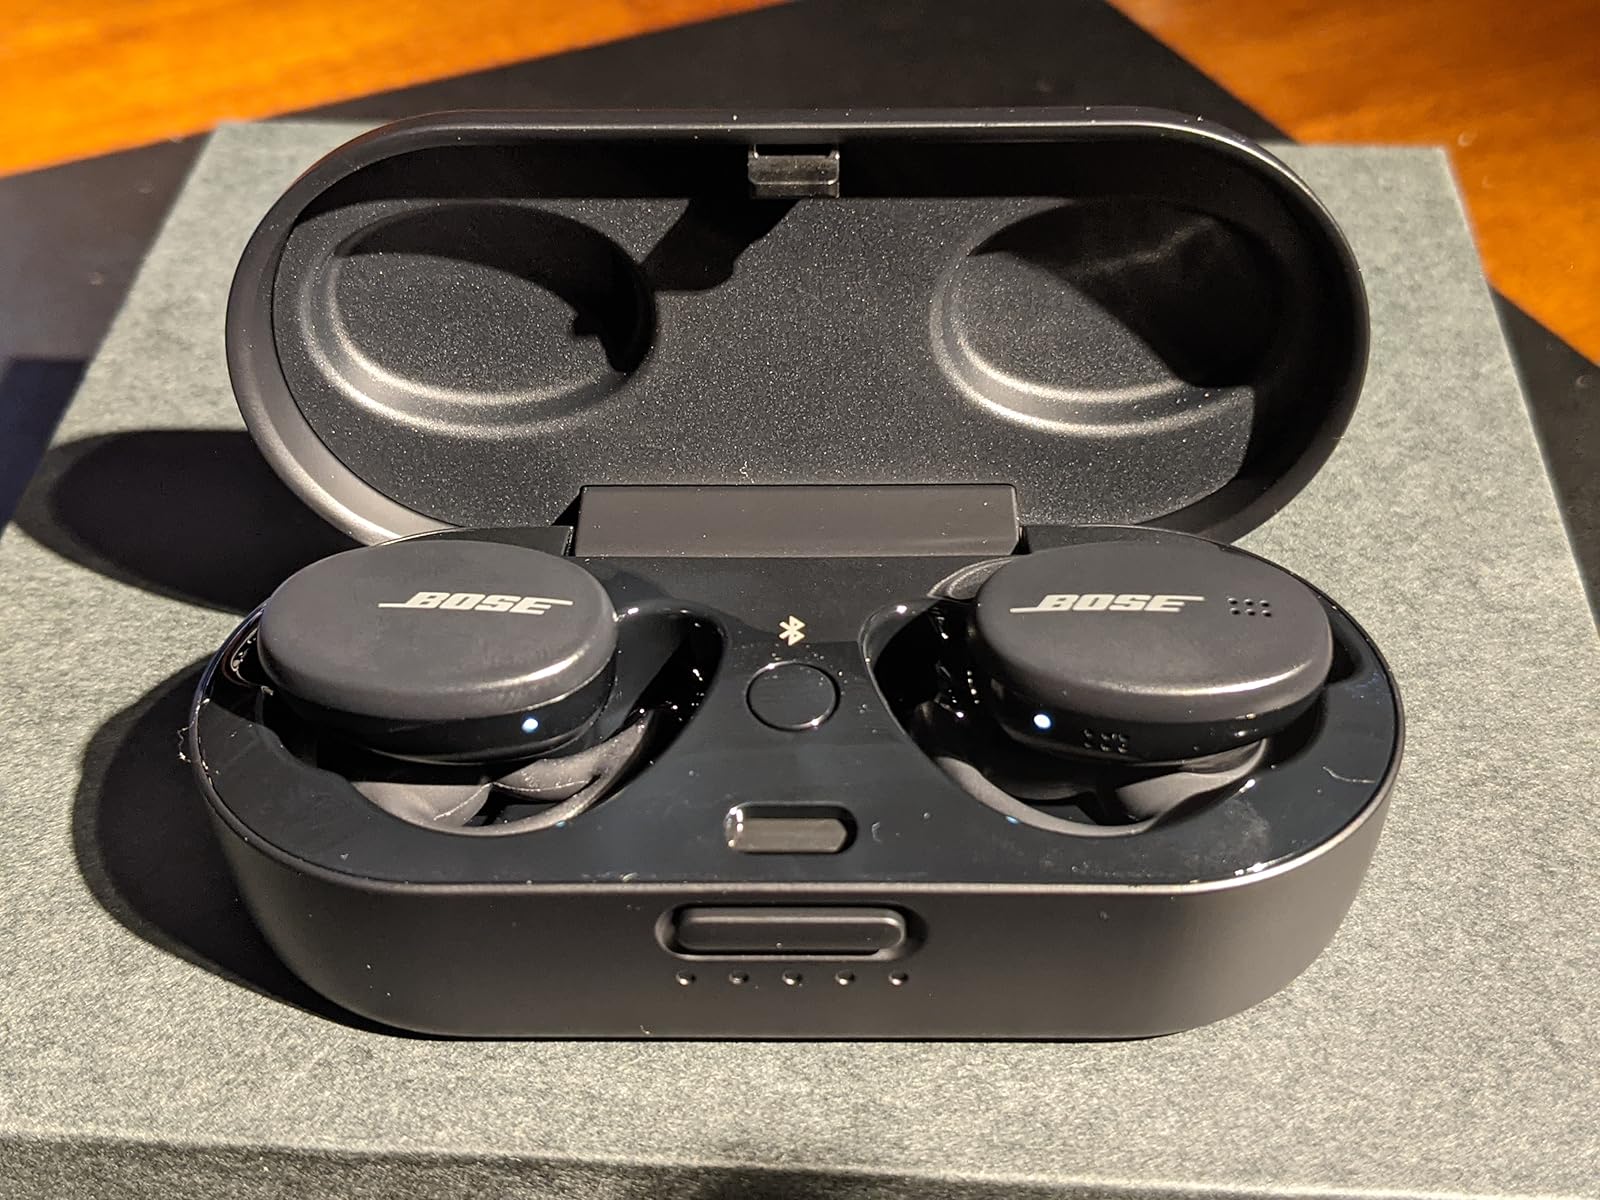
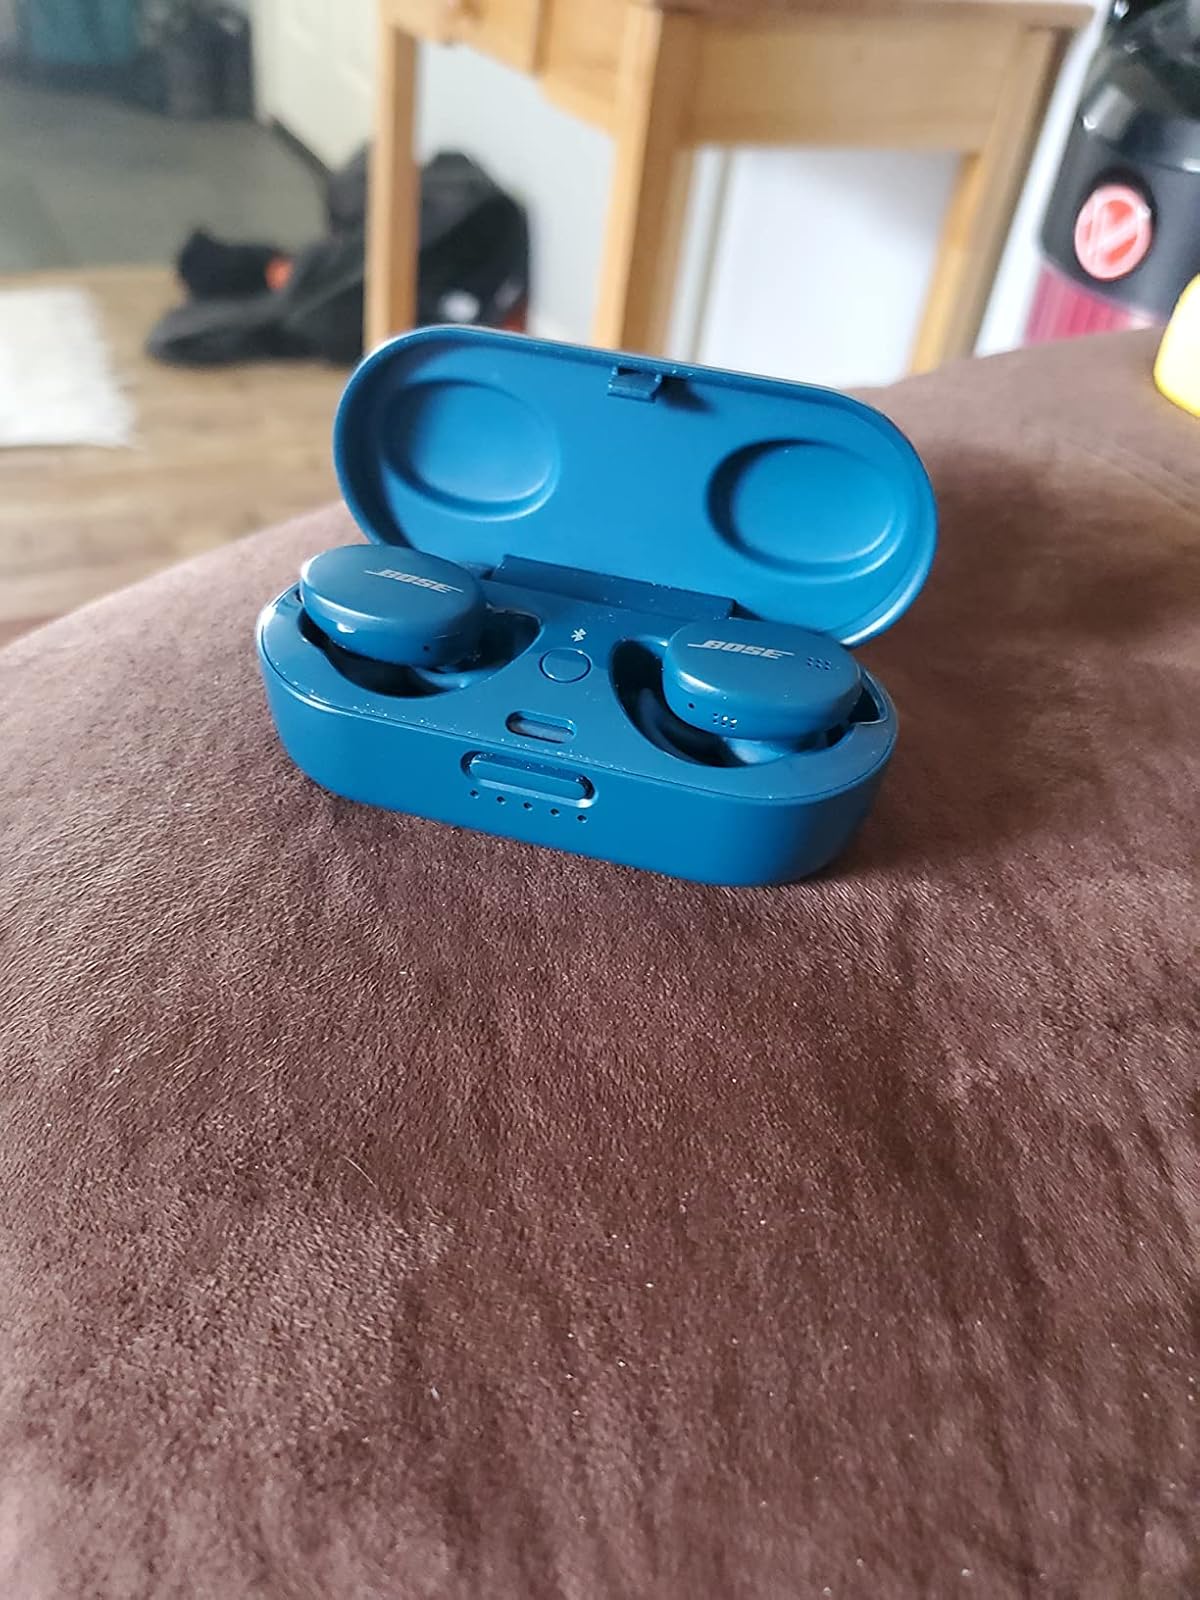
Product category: earbuds
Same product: no